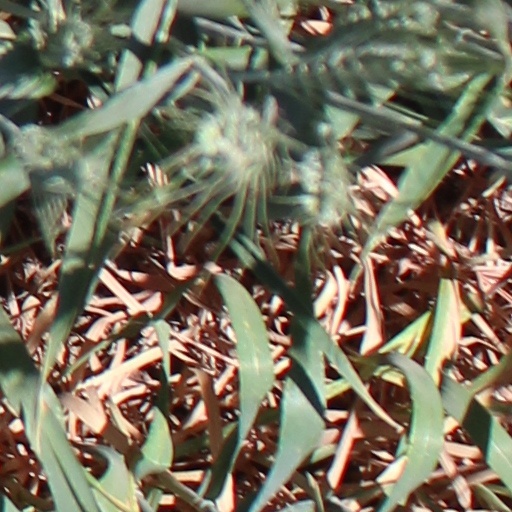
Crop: wheat